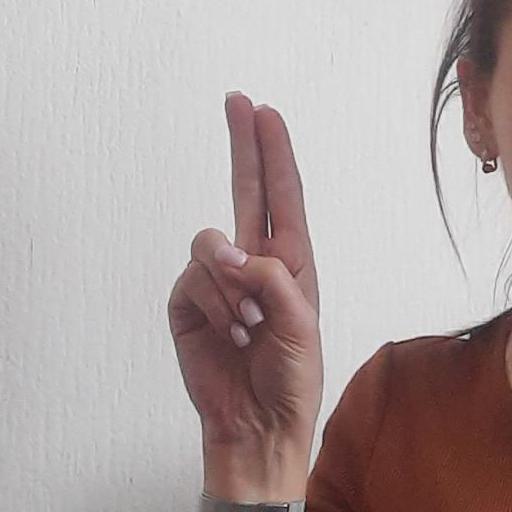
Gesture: two_up